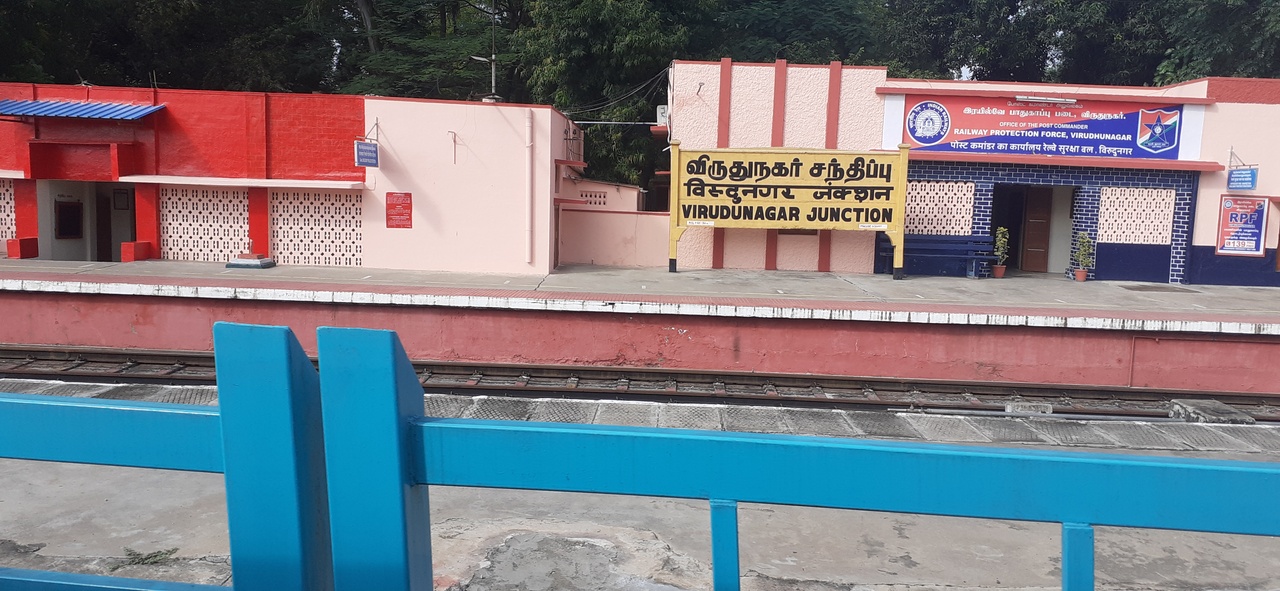
Railway Junction @ Virudhunagar, Tamilnadu